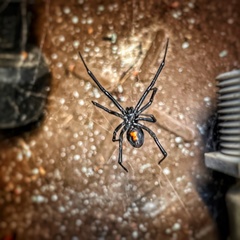
Species: Lactrodectus_hesperus